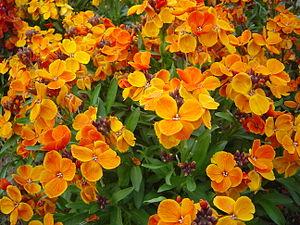
La giroflée des murailles, aussi appelée violier jaune ou ravenelle, et même bâton-d'or est une plante de la famille des Brassicacées assez commune en France, qui pousse sur les murs et dans les rocailles.